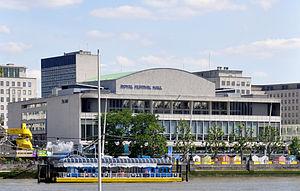
Le Royal Festival Hall est une salle de concert faisant partie du multicomplexe musical et culturel de Southbank Centre à Londres au Royaume-Uni. Le projet architectural a été réalisé à partir de 1948 et fut inauguré le 3 mai 1951, dans le cadre du Festival of Britain.
22 février : la Symphonie nᵒ 2 de Charles Ives, créée par Leonard Bernstein à la tête de l'Orchestre philharmonique de New York.